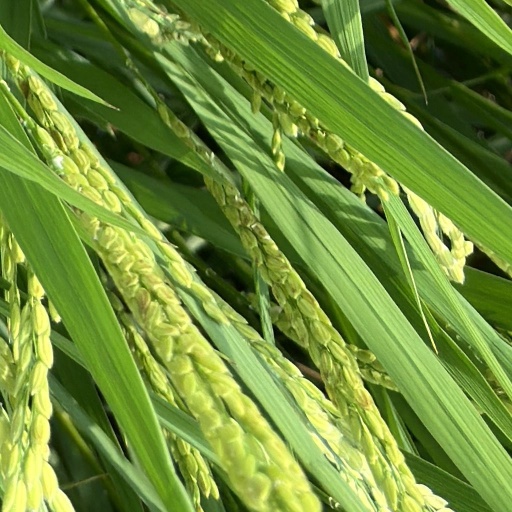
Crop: rice